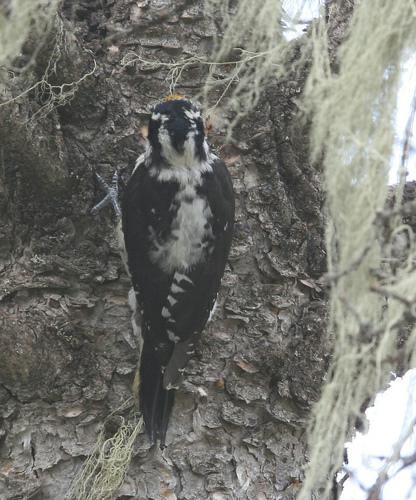
A photo of a american three toed woodpecker